Osborne House

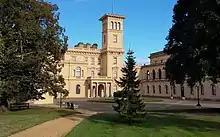
The Pavilion Wing from the south-west

The new Osborne House was built between 1845 and 1851 in the Italian Renaissance style, complete with two belvedere towers. Prince Albert designed the house himself in conjunction with Thomas Cubitt, the London architect and builder, whose company also built the main façade of Buckingham Palace. The couple paid for much of the furnishing of the new house from the sale of the Royal Pavilion at Brighton. The Prince Consort participated directly in laying out the estate, gardens and woodlands, to prove his knowledge of forestry and landscaping. At the more official royal residences, he had been overruled by the Commissioners of Woods and Forests, who had official responsibilities for the grounds. Below the gardens on Osborne Bay was a private beach, where the Queen kept her own private bathing machine. According to a news report: "The queen's bathing machine was unusually ornate, with a front veranda and curtains which would conceal her until she had entered the water. The interior had a changing room and a plumbed-in WC."